Clinton Greyn

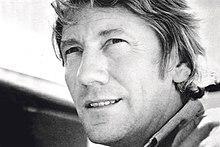

Clinton Greyn (29 September 1933 – 19 March 2019) was a Welsh-born actor noted for his appearances in British television series of the 1960s and 1970s.